Kevin Kaesviharn

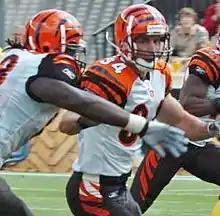
Kaesviharn in 2006 with the Cincinnati Bengals

Kevin Robert Kaesviharn (born August 29, 1976) is a former American football safety. He was signed by the Iowa Barnstormers as a street free agent in 1998. He played college football at Augustana.